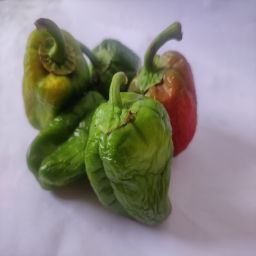
Crop: Bell Pepper
Quality: Ripe